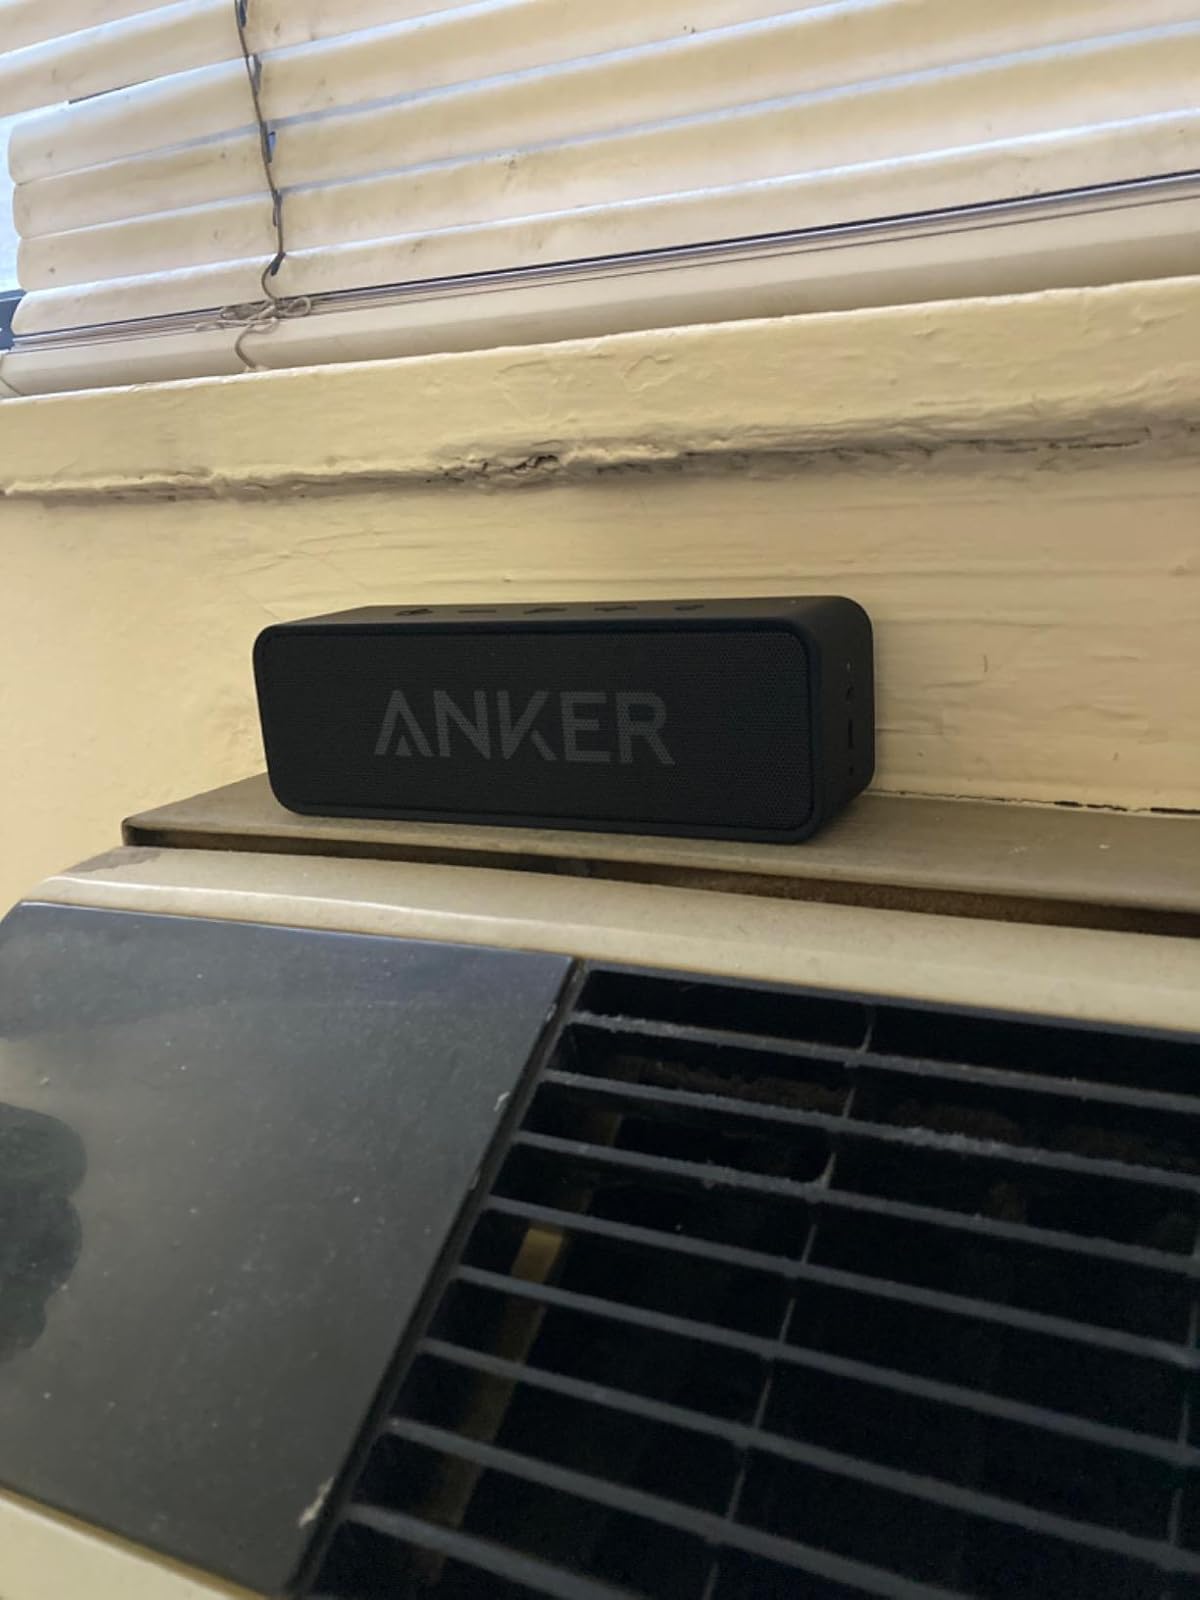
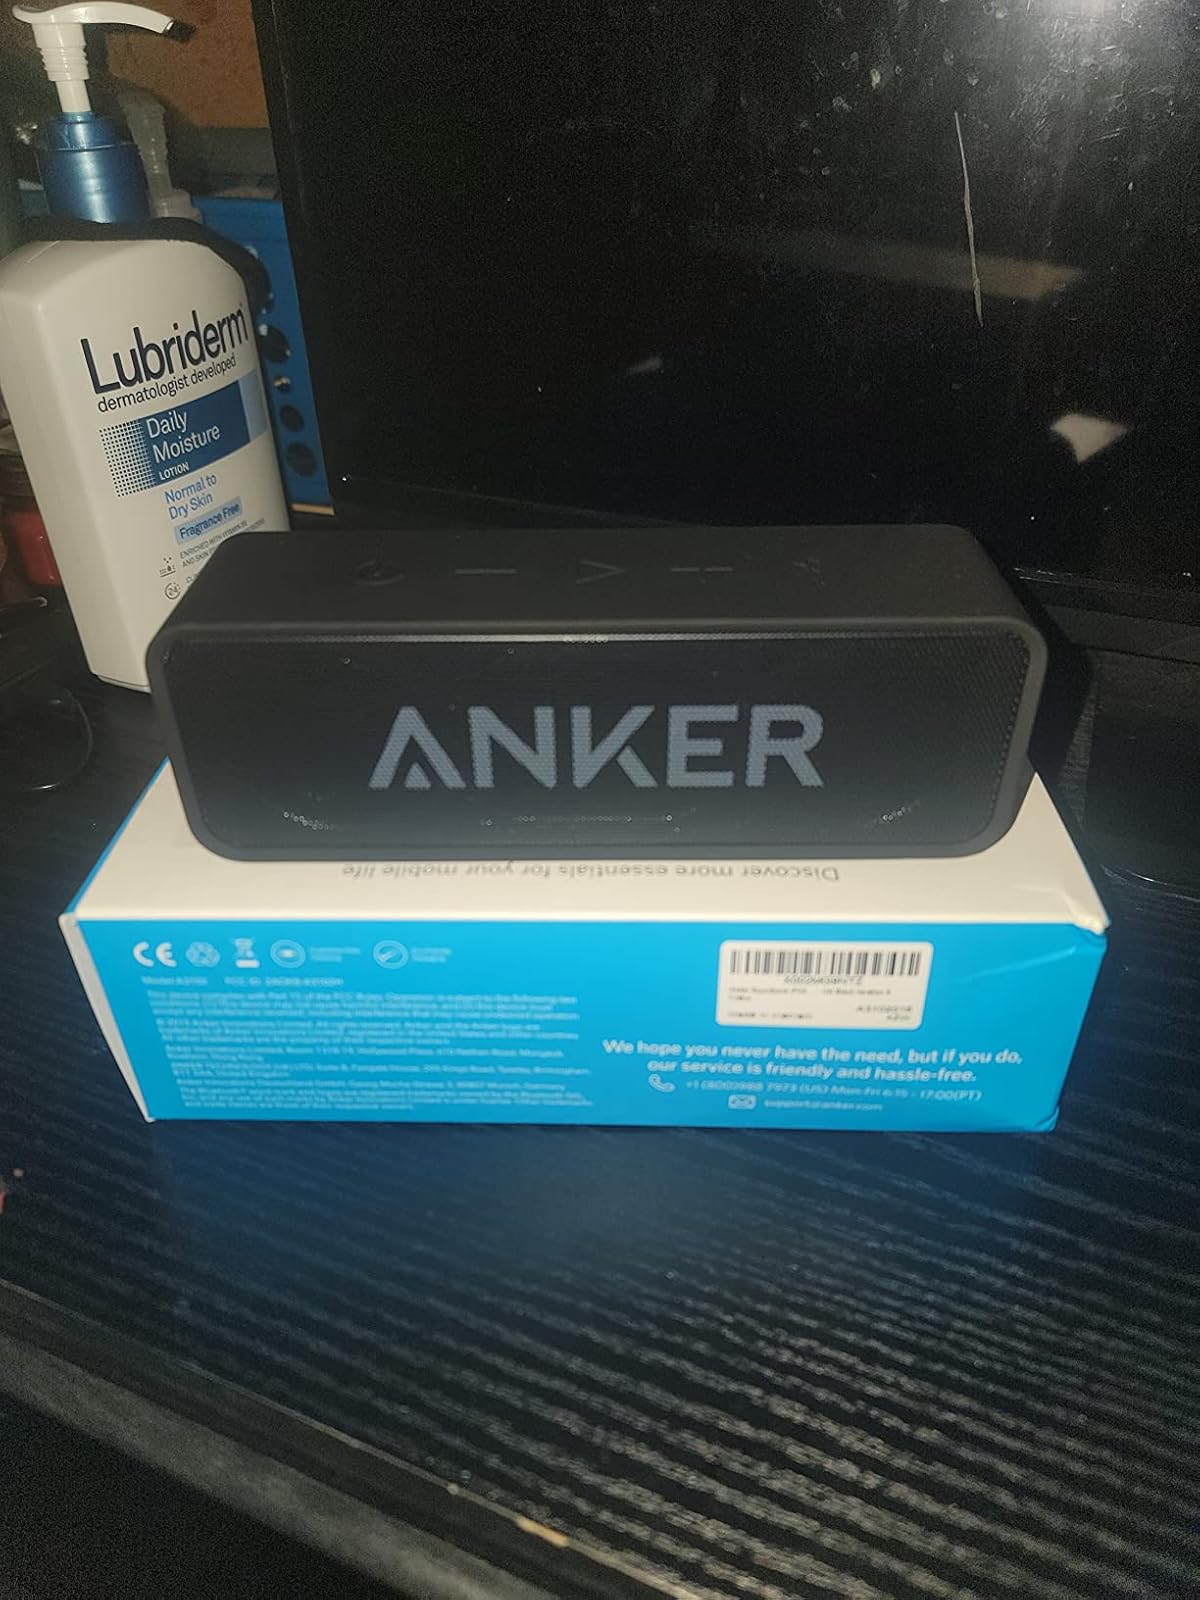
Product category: speaker
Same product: yes